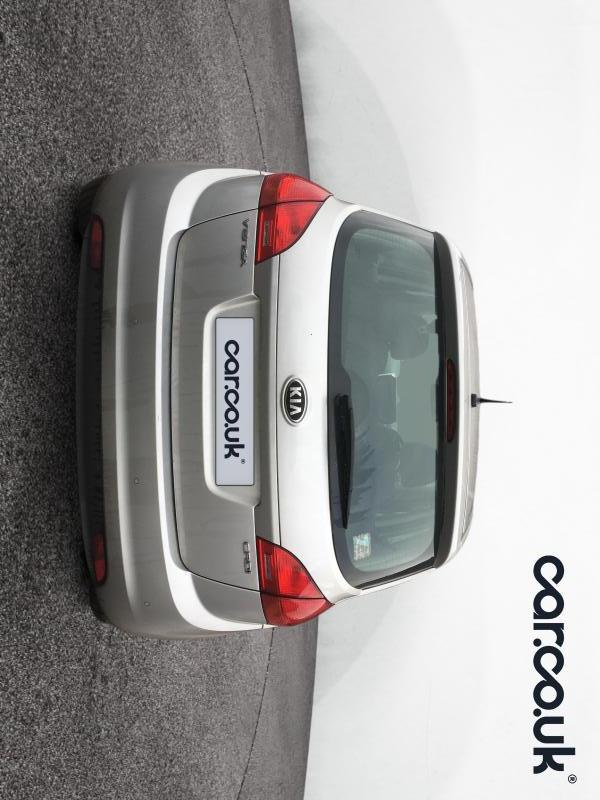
Aucun dommage détecté.
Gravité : aucun